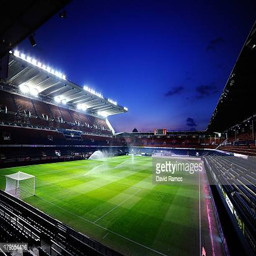
general view prior to the match